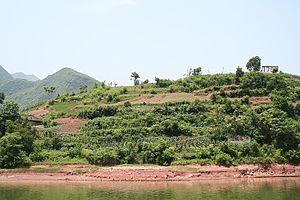
Le barrage des Trois-Gorges est un barrage situé au cœur de la Chine, sur le Yangzi Jiang, dans la province du Hubei. Il a été mis en production par étapes de 2006 à 2009 et a créé une retenue de 600 kilomètres de longueur.